Mangkunegaran

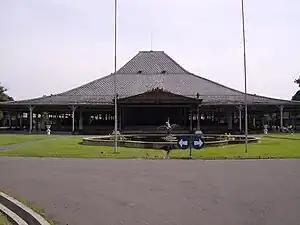
Pura Mangkunegaran

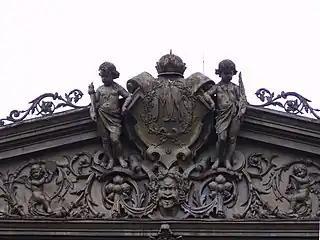
Mangkunegaran coat of arms flanked by European-style cherubins and dvarapala face below

The Principality of Mangkunegaran was a small Javanese princely state located within the region of Surakarta in Indonesia.